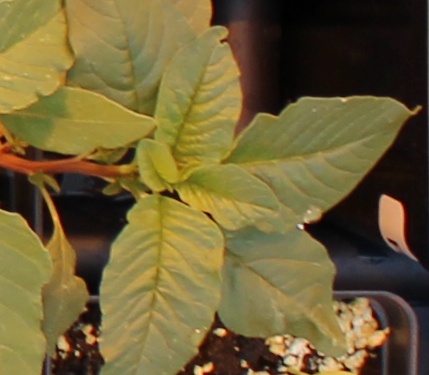
Label: Waterhemp